Capel Curig

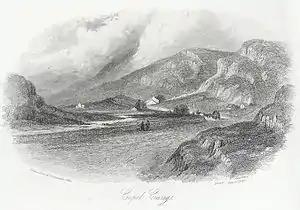
Unspoilt Capel Curig 1846 by John Harwood

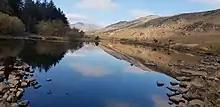
Surrounding area

Capel Curig (meaning "Curig's Chapel") is a village and community in Conwy County Borough, Wales. Historically in Caernarfonshire, it lies in the heart of Snowdonia, on the River Llugwy, and has a population of 226, reducing slightly to 206 at the 2011 census. It lies at the junction of the A5 road from Bangor and Bethesda to Betws-y-Coed with the A4086 road from Caernarfon, Llanberis, Pen-y-Pass and Pen-y-Gwryd. It is surrounded by hills and mountains, including Moel Siabod and Pen Llithrig y Wrach.